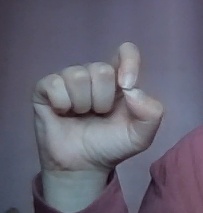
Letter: fa